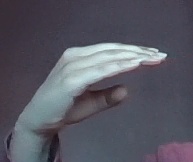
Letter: jeem